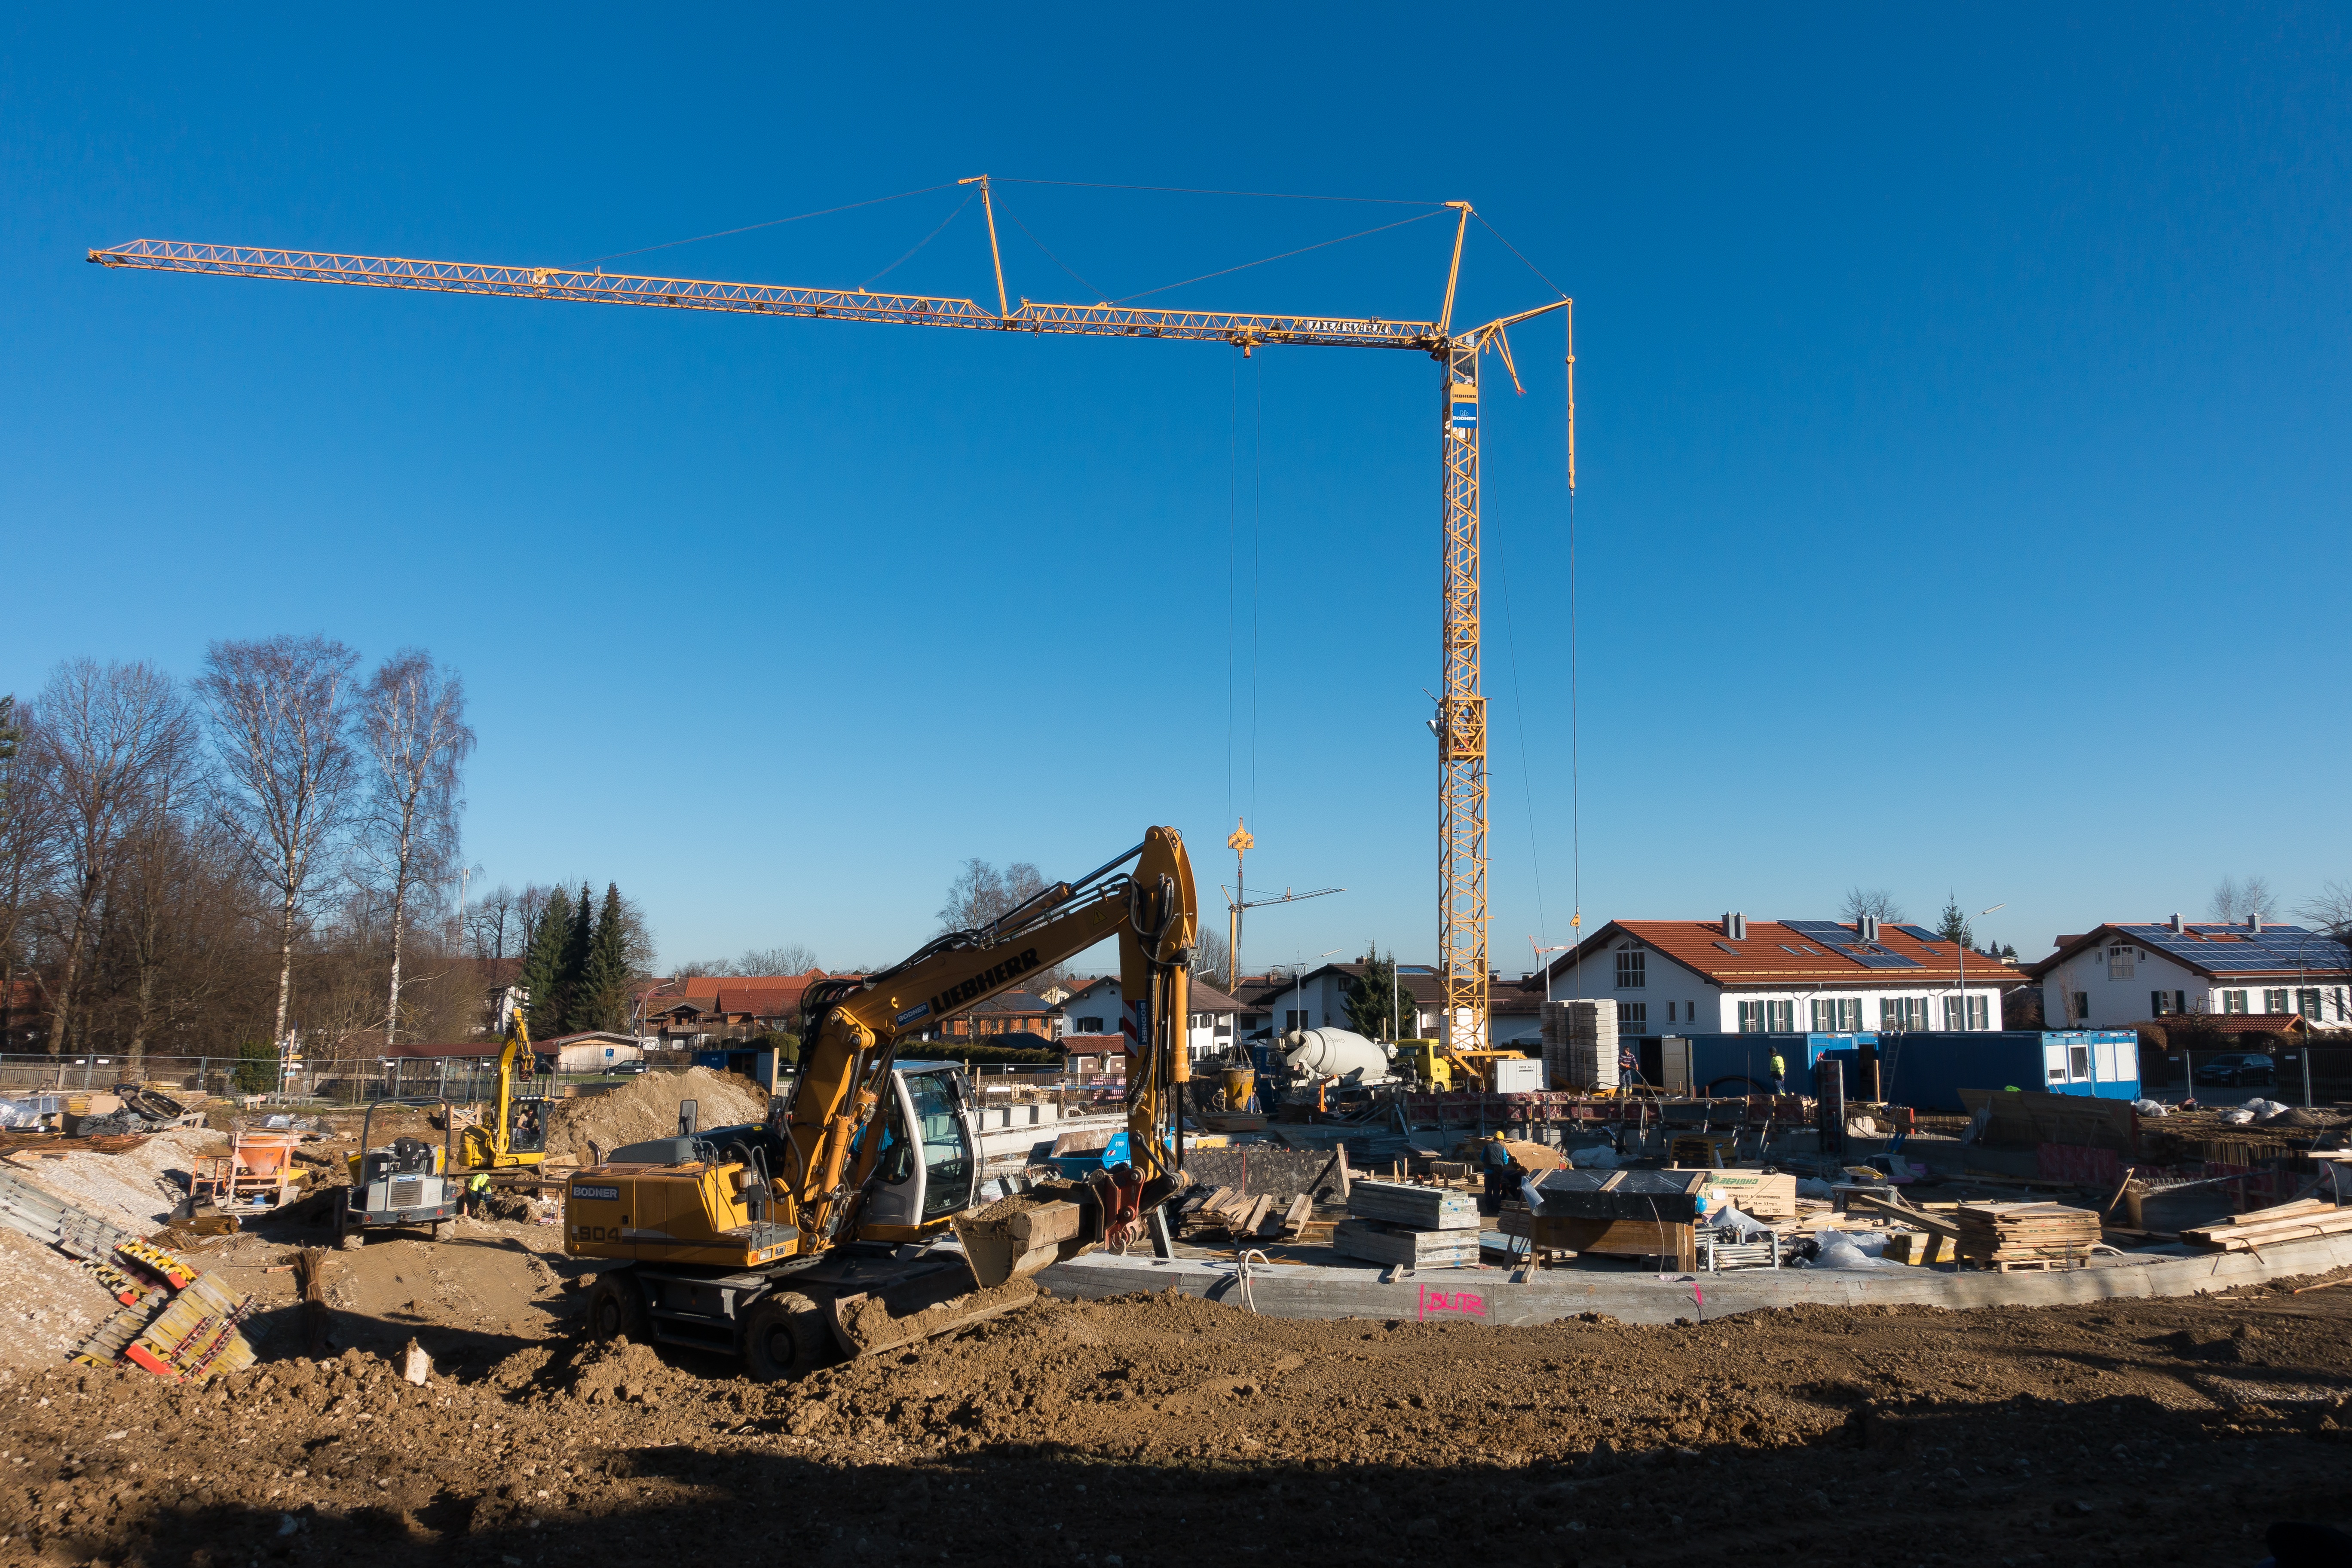
structure, sky, construction, vehicle, stadium, arena, crane, site, excavators, baukran, house construction, construction equipment, sport venue